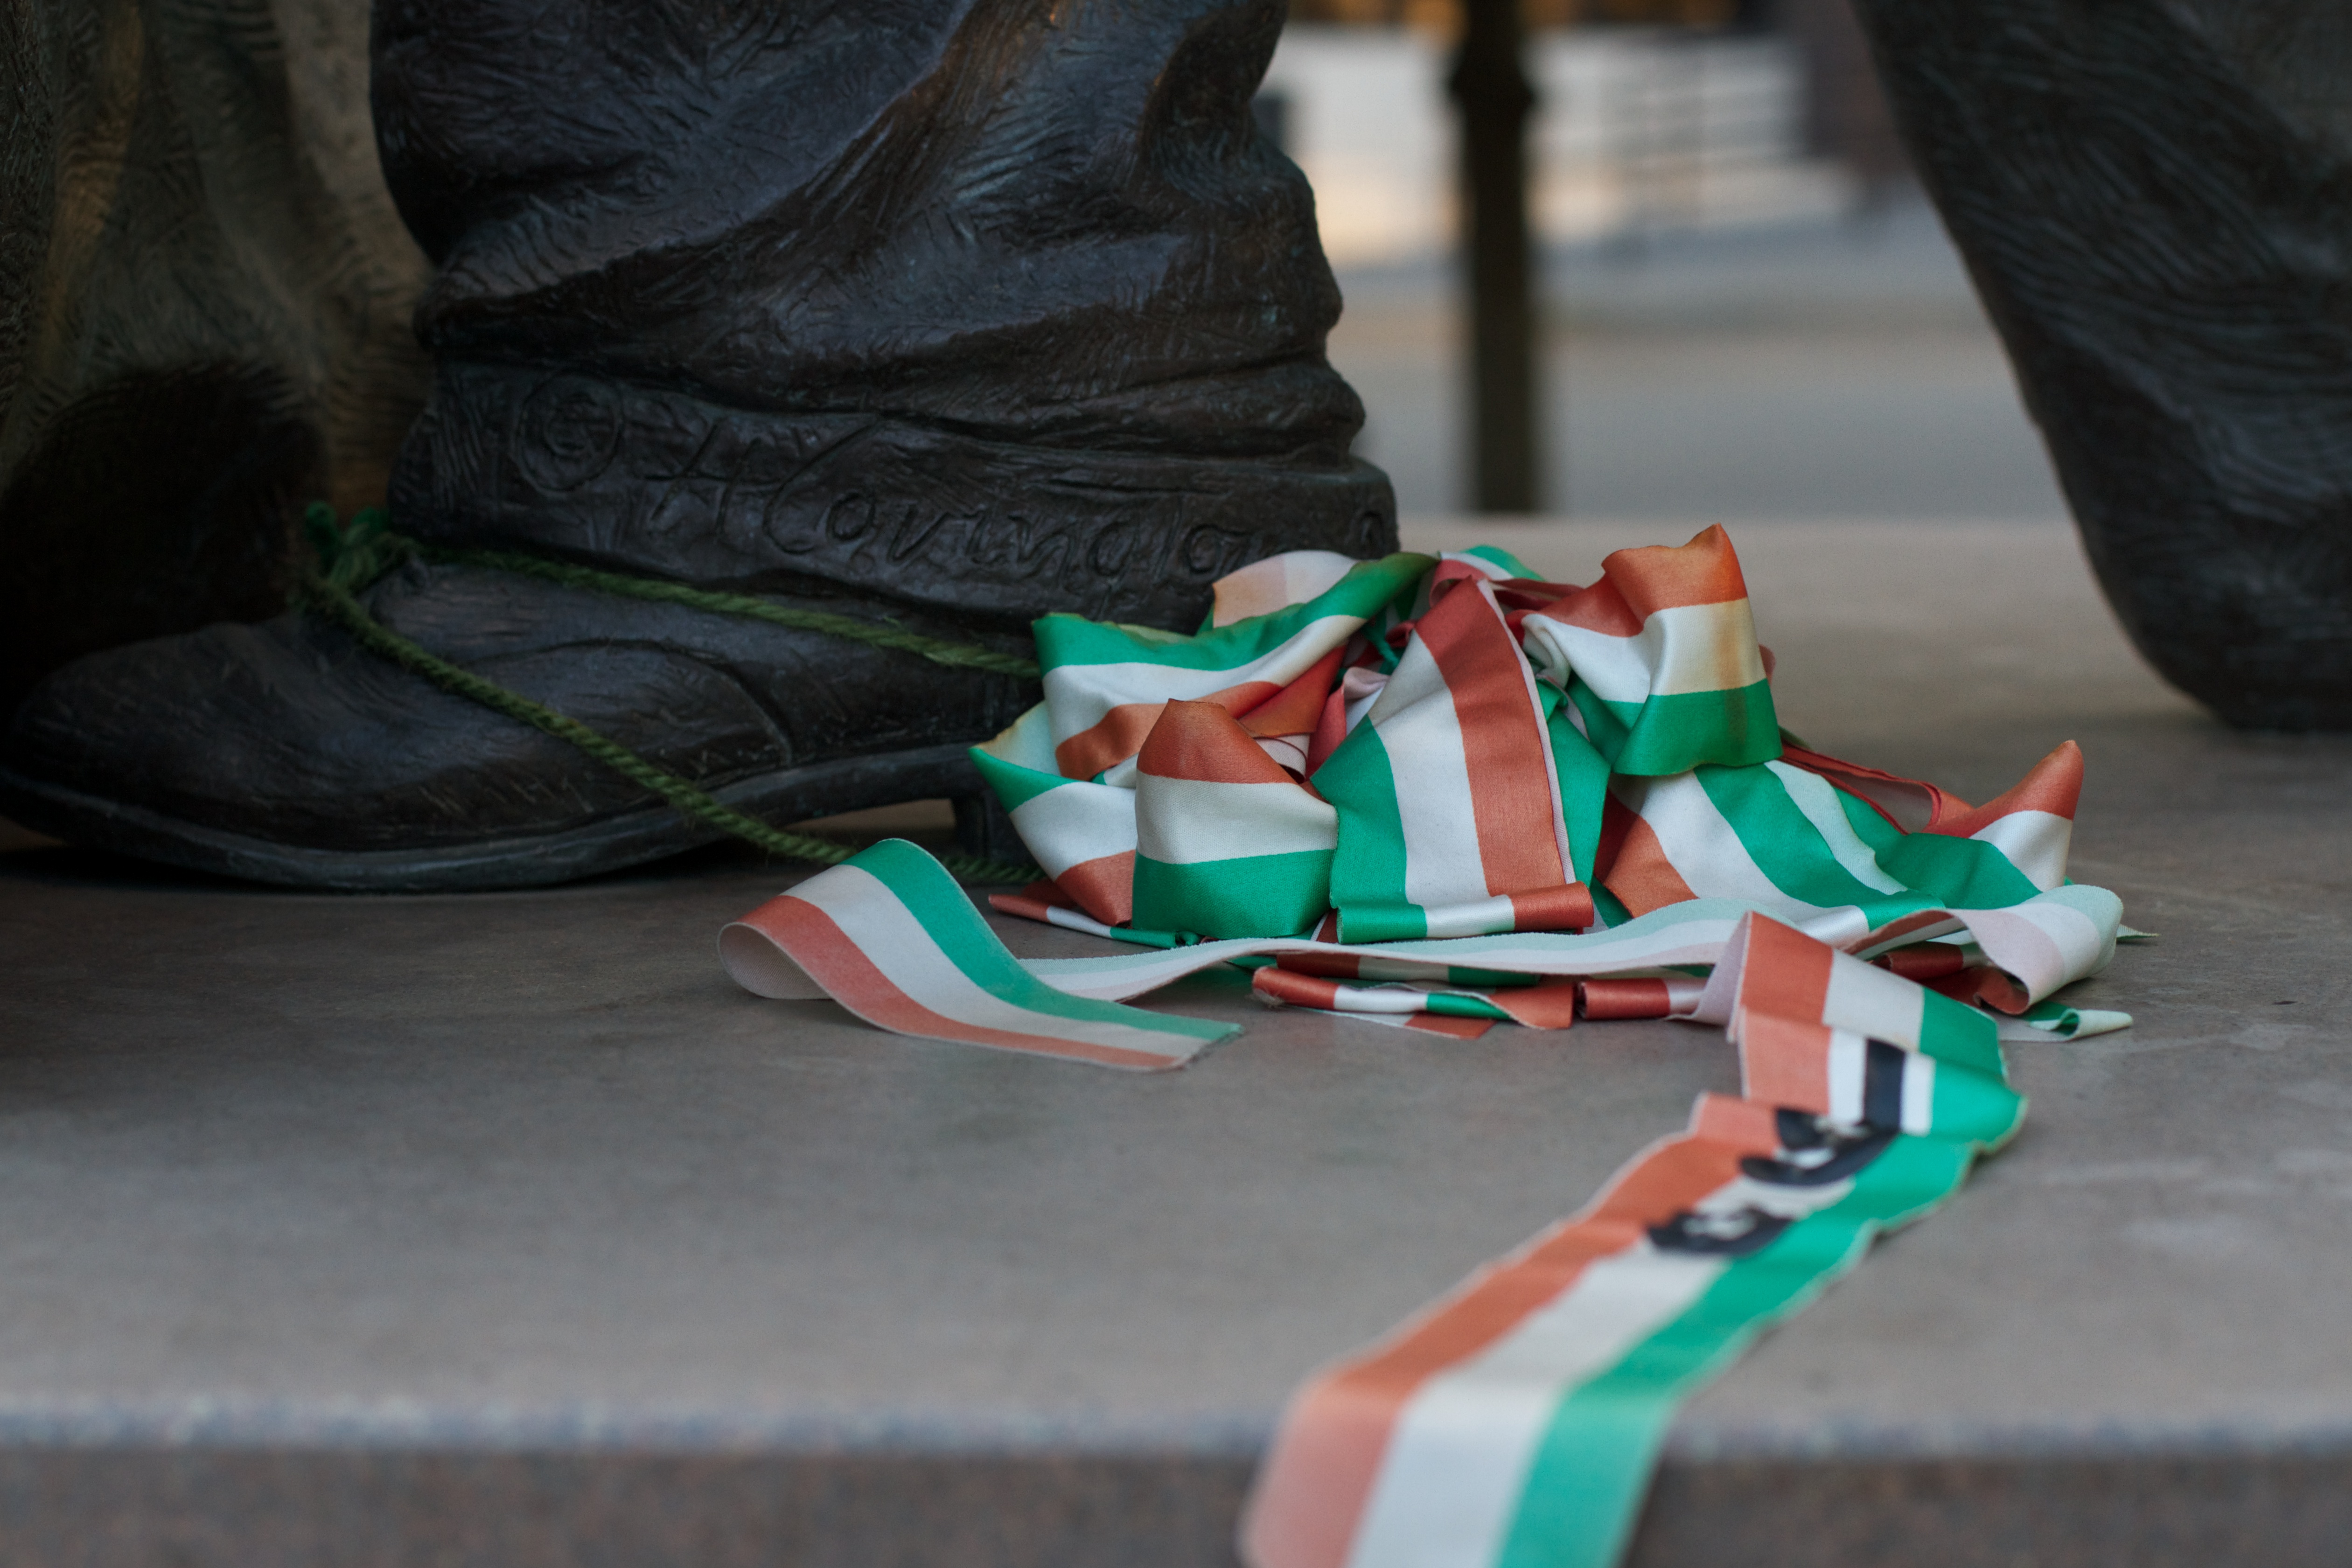
green, red, color, art, footwear, raildog